Answer in natural language. Considering the relative positions, is black square chair (marked C) above or below round wooden side table (marked A)? Choose between the following options: above or below
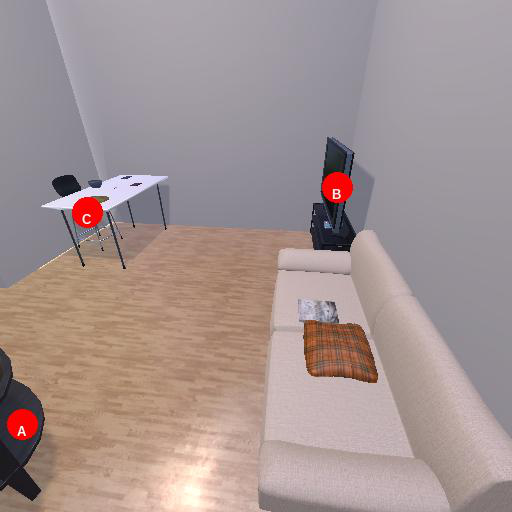
<answer>above</answer>